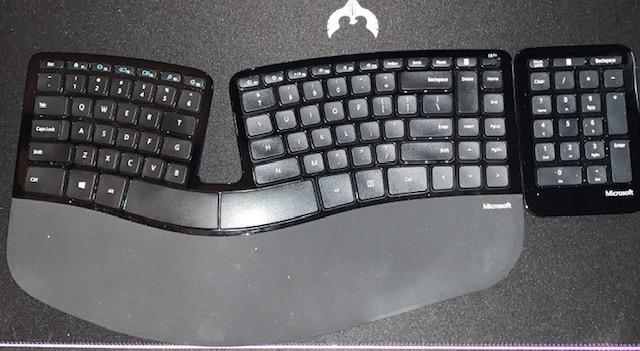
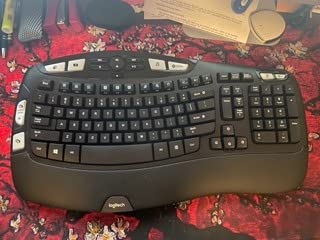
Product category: keyboard
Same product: no